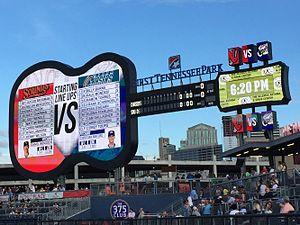
Le First Tennessee Park, est un stade de baseball de 10 000 places situé à Nashville dans l'État du Tennessee. Il est officiellement inauguré le 17 avril 2015. C'est le domicile des Sounds de Nashville, club de niveau Triple-A évoluant en Ligue de la côte du Pacifique, également la franchise de soccer de la United Soccer League, le Nashville SC.